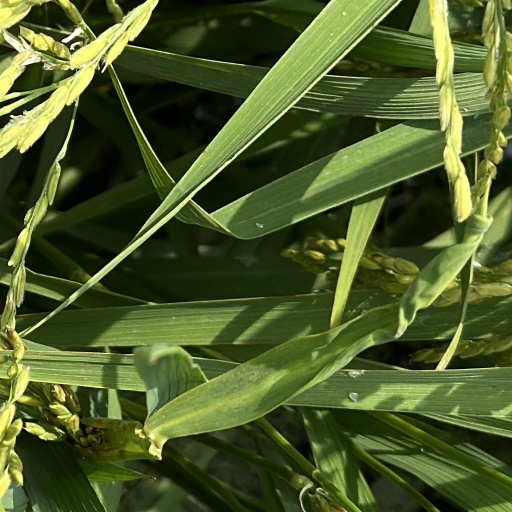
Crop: rice